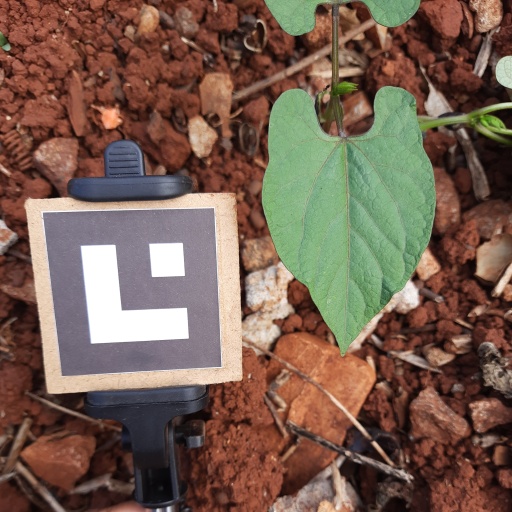
Observations: flat surface, no eating holes, under cloudy sky